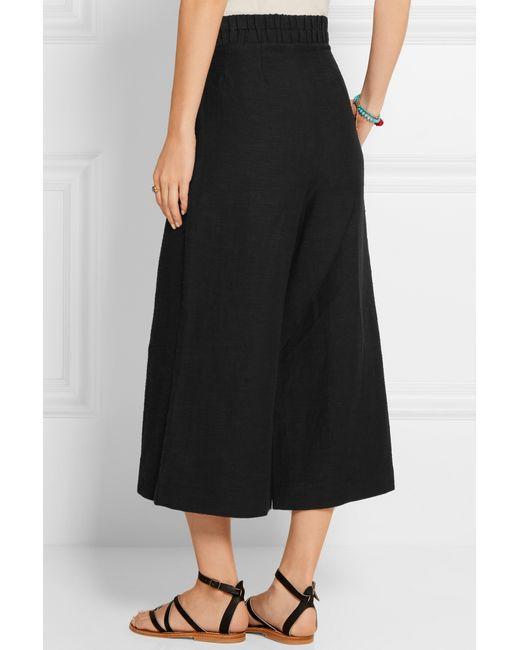
Schwarzer Rock mit lockerer Passform für Damen